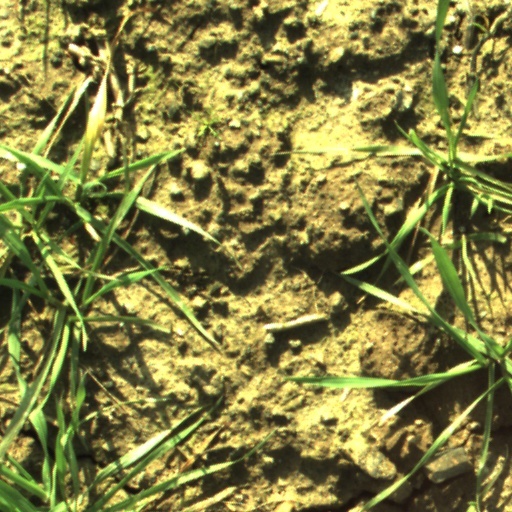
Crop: wheat